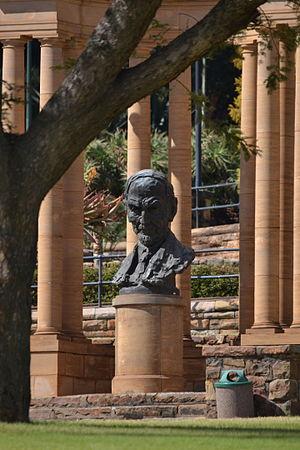
Jan Christiaan Smuts, était un avocat, un militaire, un philosophe et un homme d'État d’Afrique du Sud.